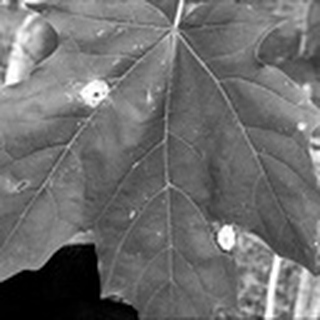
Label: cotton_target_spot